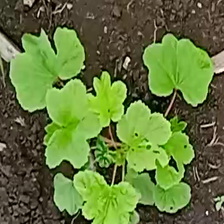
Weed species: Little_Mallow(Malva parviflora)